John Quincy Adams II

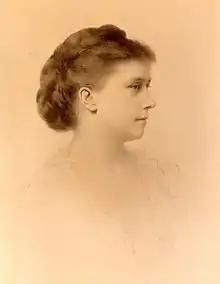
A portrait of Fanny Crowninshield by Samuel Worcester Rowse.

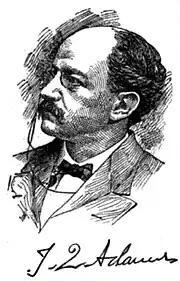
Illustration accompanying Adams's biography in 1913's "Lamb's Biographical Dictionary of the United States, Volume 1"

In 1861, Adams married Frances "Fanny" Cadwalader Crowninshield (1839–1911), daughter of George Crowninshield (1812–1857) and Harriet Sears Crowninshield (1809–1873) of the politically powerful Crowninshield family. Fanny was the granddaughter of former United States Secretary of the Navy under presidents Madison and Monroe, Benjamin Williams Crowninshield. Their children were: